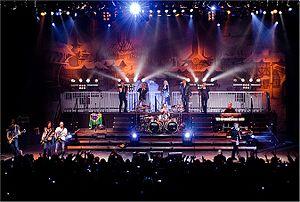
Tobias Sammet's Avantasia est un groupe de metal mélodique formé par Tobias Sammet, leader et auteur-compositeur du groupe de power metal allemand Edguy. Sammet se consacre entièrement à l'écriture, la composition, et à la production. Avantasia compte actuellement un total de huit albums studio et un album live. Ce projet mélange plusieurs genres de metal, dont principalement le power metal et le metal symphonique.